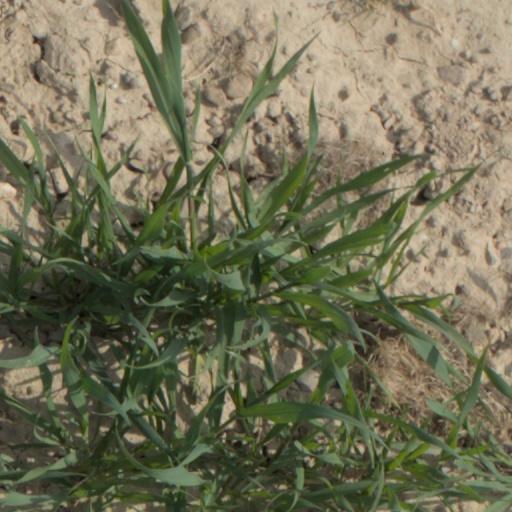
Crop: wheat